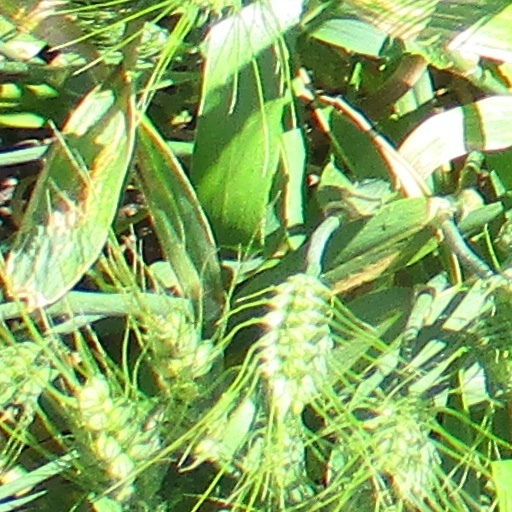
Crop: wheat